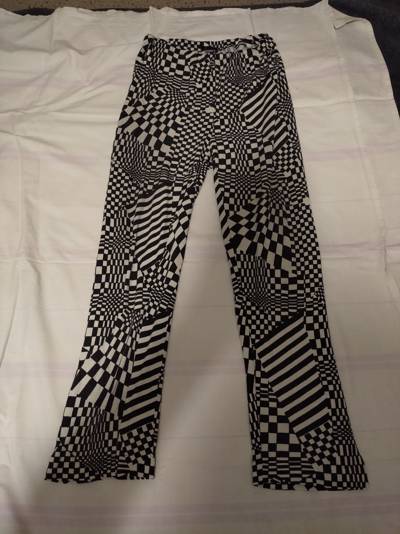
Waste category: clothes